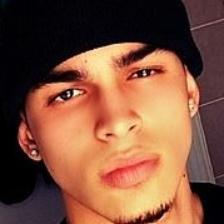
Label: faces